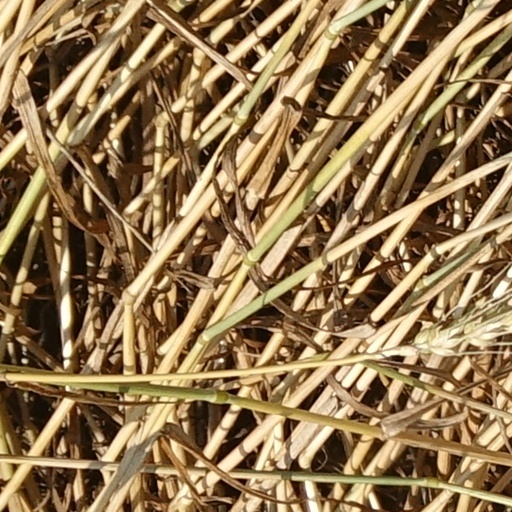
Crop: wheat